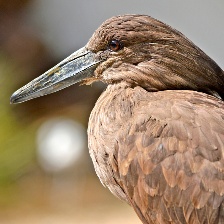
Species: HAMERKOP
Scientific name: SCOPUS UMBRETTA